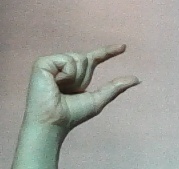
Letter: dal